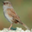
Label: bird